Artemisia I of Caria

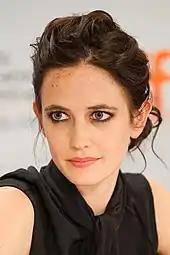
French actress Eva Green portrayed Artemisia in the 2014 film "".

According to Polyaenus, when Artemisia saw that she was near to falling into the hands of the Greeks, she ordered the Persian colours to be taken down, and the master of the ship to bear down upon and attack a Persian vessel of the Calyndian allies, which was commanded by Damasithymus, that was passing by her.